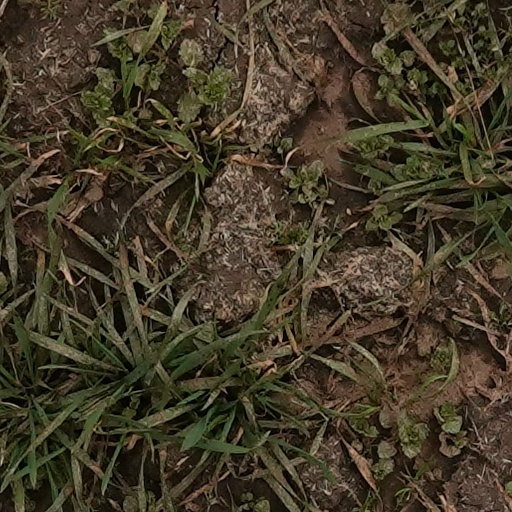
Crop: wheat